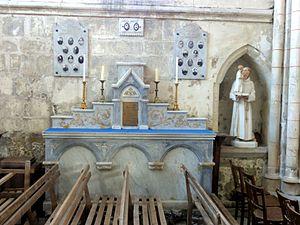
Croisillon nord, autel.
L'église Notre-Dame-et-Saint-Rieul est une église catholique paroissiale située à Rully, dans le département français de l'Oise et la région Hauts-de-France. C'est l'une des très rares églises placées sous le patronnage de saint Rieul, Évangélisateur du pays de France et premier évêque de Senlis, mort à la fin du IVᵉ ou au début du Vᵉ siècle : la paroisse existe sans doute depuis cette époque, et peut être considérée comme l'une des plus anciennes de la région. Aucune partie de l'église n'est toutefois antérieure au XIIᵉ siècle. Au début du XIIᵉ siècle, la précédente église reçoit un nouveau clocher et sans doute un nouveau chœur, et le premier étage du clocher en subsiste à ce jour. Peu avant le milieu du XIIᵉ siècle, le clocher est pourvu d'un second étage, qui surprend par la richesse de son ornementation, et la sculpture d'inspiration antique de ses chapiteaux et de sa frise, d'un type plus propre au midi de la France. La nef, non voûtée mais assez spacieuse, et son portail occidental datent de la même époque. Ils sont toujours de style roman. Le reste de l'église est gothique.